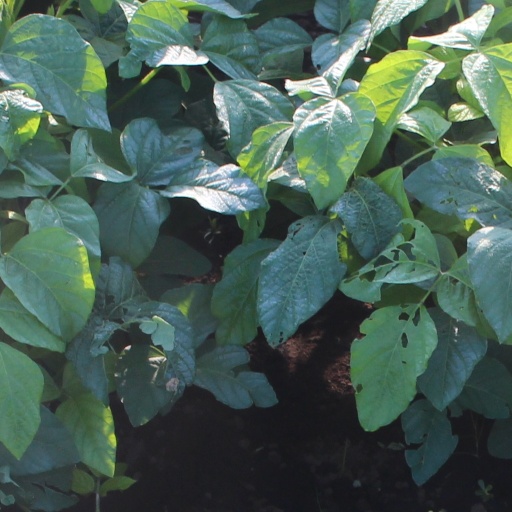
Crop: soybean